Triple-stranded DNA

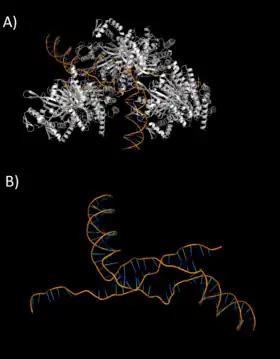
A) Crystal Structure of RecA-DNA and D-Loop Formation B) H-DNA Structure of RecA, PDB: 7JY7

H-DNA motifs have been shown to stimulate homologous recombination with different mechanisms. Initial implications for the role of H-DNA in recombination came in the early 1990s when observing RecA, a bacterial DNA recombination protein composed of triple-helix DNA. RecA exhibits enzymatic activity essential for recombination. Homologous recombination involving H-DNA motifs have also been found in eukaryotes. RadA, a homologous protein to RecA, has been shown to have the same enzymatic activity in recombination as RecA. The protein has the ability to promote and exchange homologous strands through parallel triple stranded helices. The single stranded DNA (ssDNA) and complementary double stranded DNA (dsDNA) will form a D-loop structure. Another possible mechanism for RecA involves the ssDNA from two separate H-DNA structures to form Watson-Crick base pairs. The new structure is known as a Holliday junction, an intermediate in homologous recombination. H-DNA is also found in other forms of recombination. In mammalian cells, H-DNA-sequences displayed a high frequency of recombination. For example, a study conducted on myeloma cell line of mice found H-DNA structures in Cγ2a and Cγ2b, which participate in sister chromatid exchange.